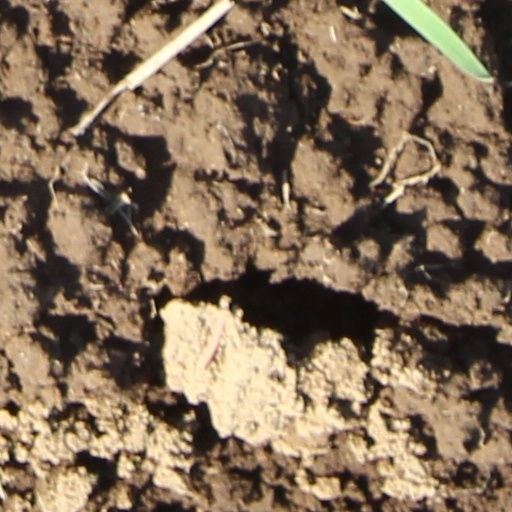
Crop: wheat